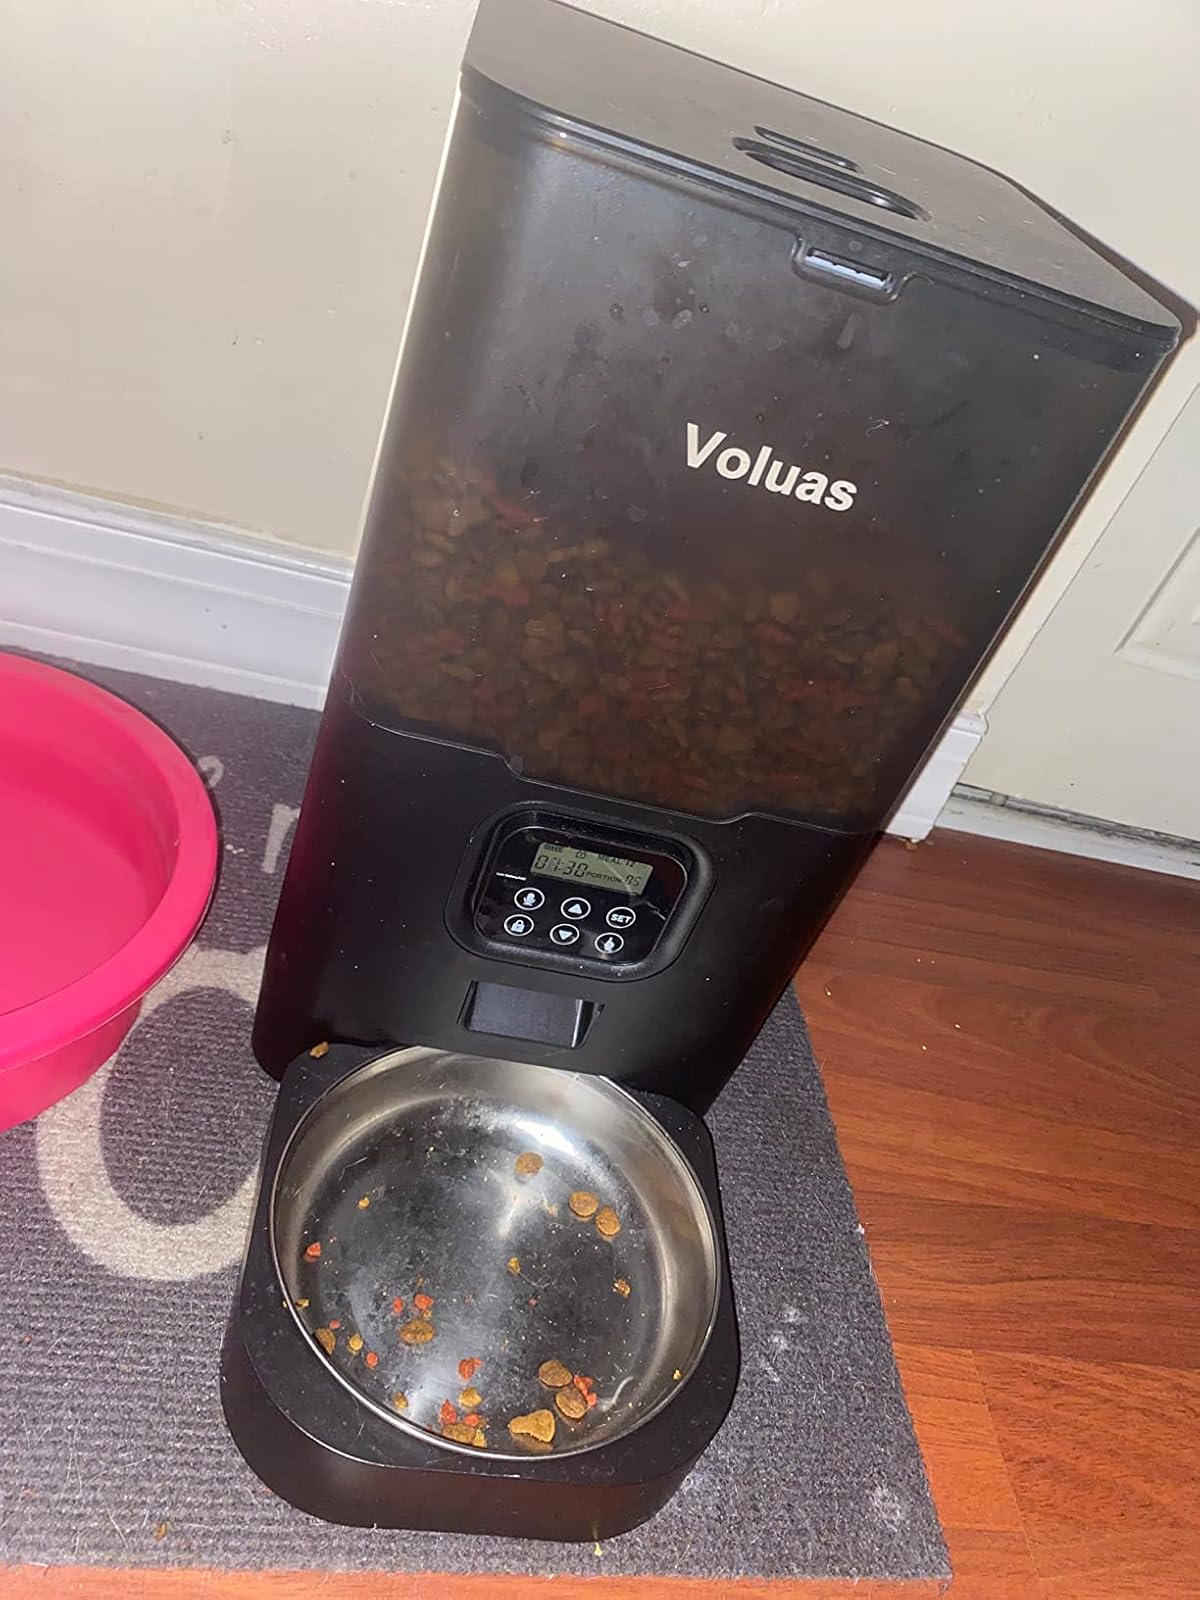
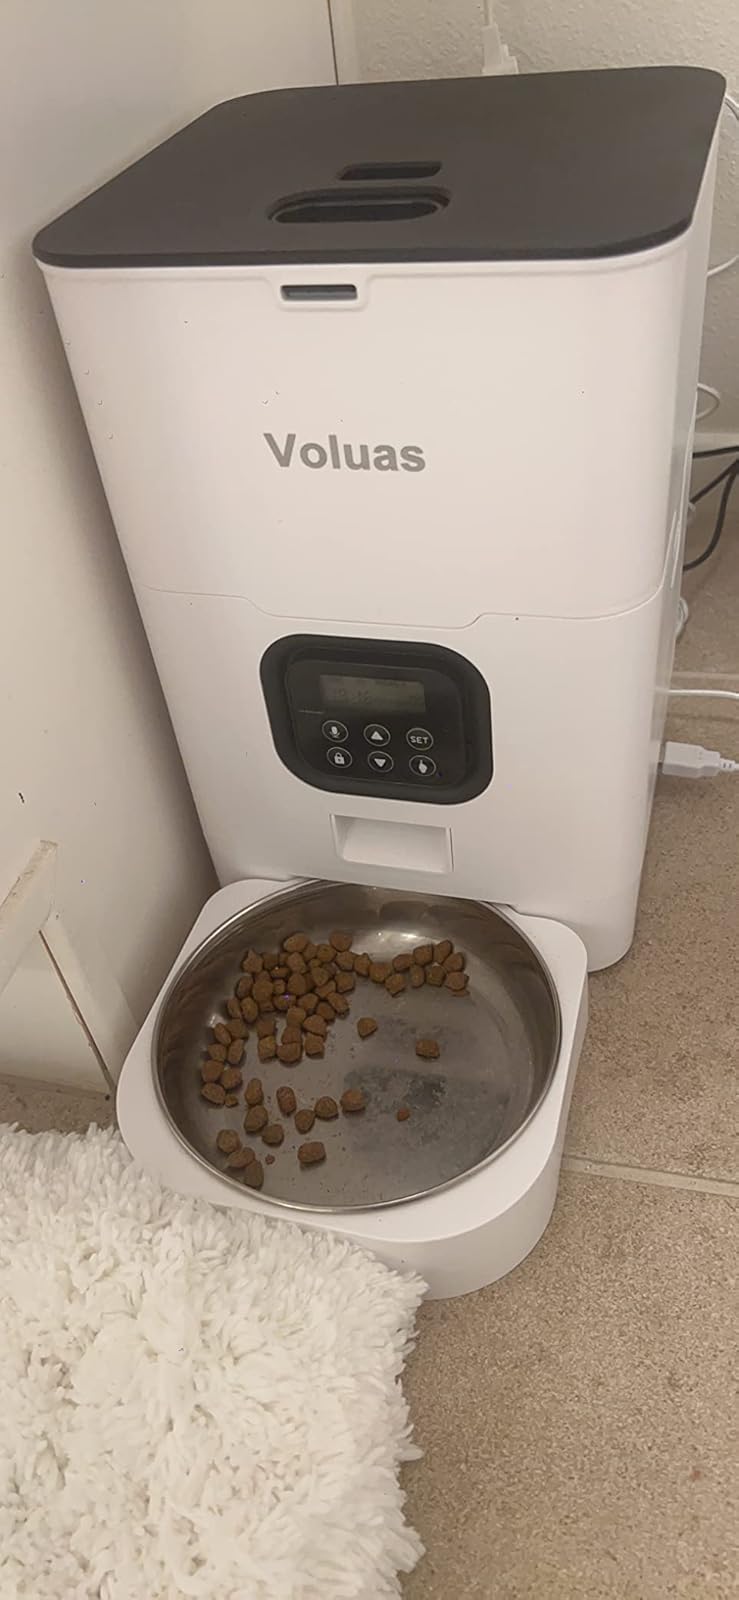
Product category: items_feeder
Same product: no